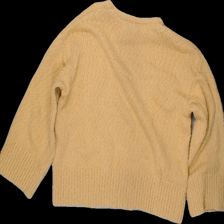
View: back
Type: Sweater
Category: Ladies
Brand: Sharp (lindex)
Colors: Yellow
Material: 100% Cotton
Pattern: Plain
Cut: C-collar
Size: S
Season: All
Trend: No trend
Stains: No
Damage: 0
Price range: 100-150
Recommended usage: Reuse